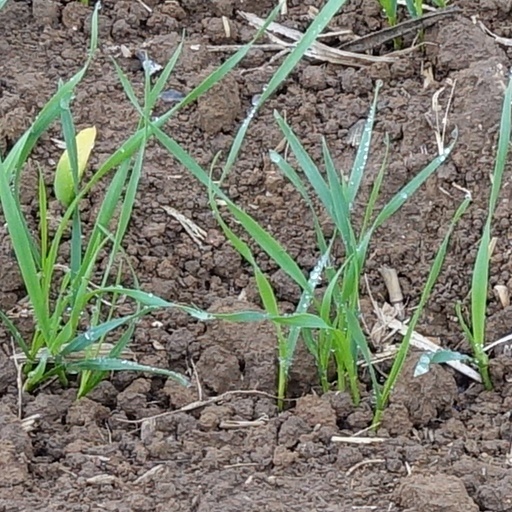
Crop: wheat